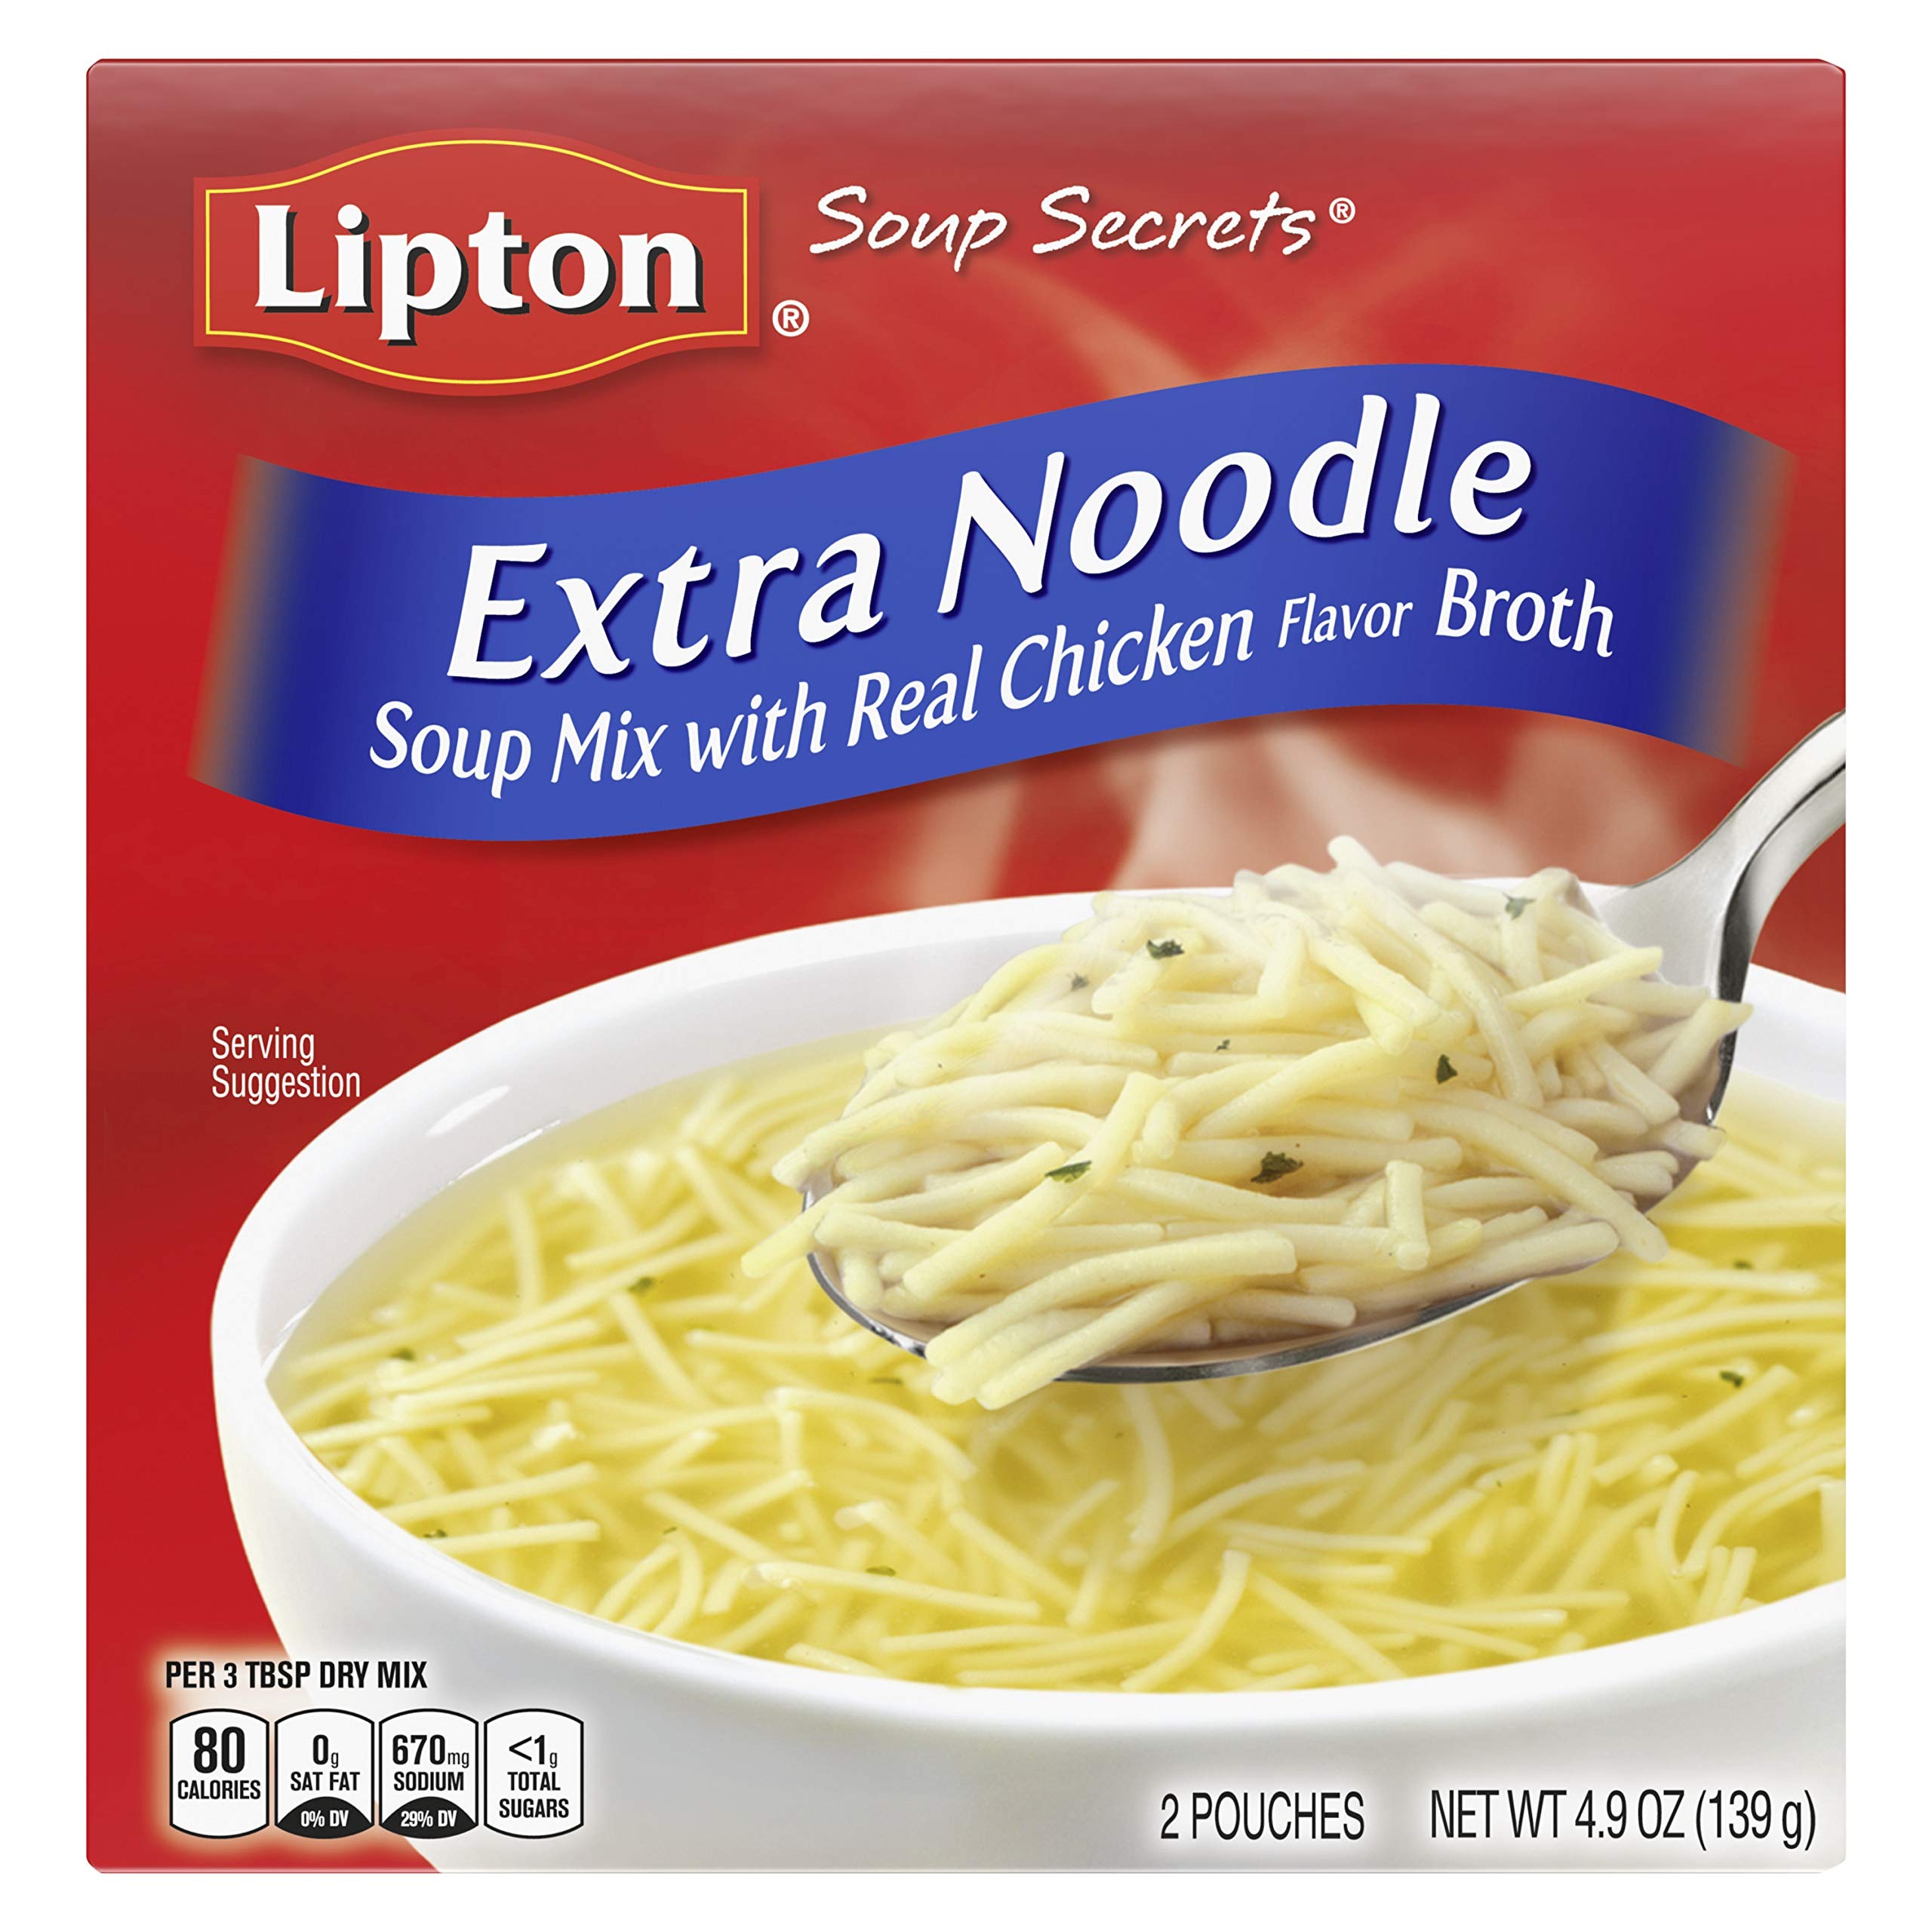
Item Name: Lipton Soup Secrets Instant Soup Mix For a Warm Bowl of Soup Extra Noodle Soup Made With Real Chicken Broth Flavor, 5 Ounce (Pack of 2)
Bullet Point 1: Lipton Extra Noodle Soup makes a delicious cup of soup that you can sip, savor and enjoy
Bullet Point 2: This chicken noodle cup a soup is warm, soothing, and satisfying
Bullet Point 3: A versatile meal or snack to enjoy, cup of soup cooks easy on stove-top or microwave
Bullet Point 4: Enjoy a cup of this instant soup in as little as 5 minutes
Bullet Point 5: Two envelopes of extra noodle soup in each box
Value: 10.0
Unit: Ounce

Price: 2.19